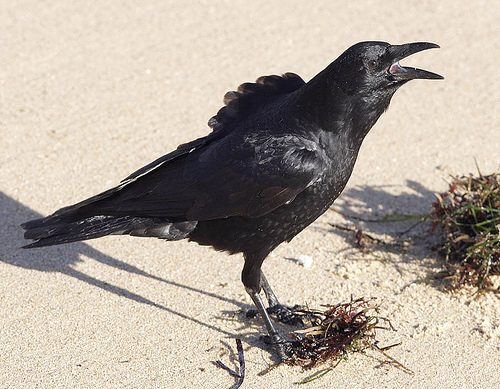
the bird has head and beak proportional to its body with its whole body covered in black.
the bird has a black belly and wings with a black neck and face.
an all black bird with black throat, primaries and secondaries and black foot and tarsus
this large bird has glossy jet black feathers and a protruding plume of black on its back.
the bird has a thick body made of black feathers and a thick black beak and tarsals.
this bird has wings that are black and has a long black bill
this bird has wings that are black and has a long bill
this particular bird has a belly that is black and has long black legsa large black bird with no other distinctive color and a medium sharp bill.
this bird is black colored all over its entire body, including its long black beak.
Species: American Crow